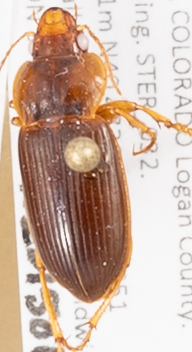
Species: Amara carinata
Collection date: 2015-06-11
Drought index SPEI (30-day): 1.058
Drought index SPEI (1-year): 1.69
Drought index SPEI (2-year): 1.45